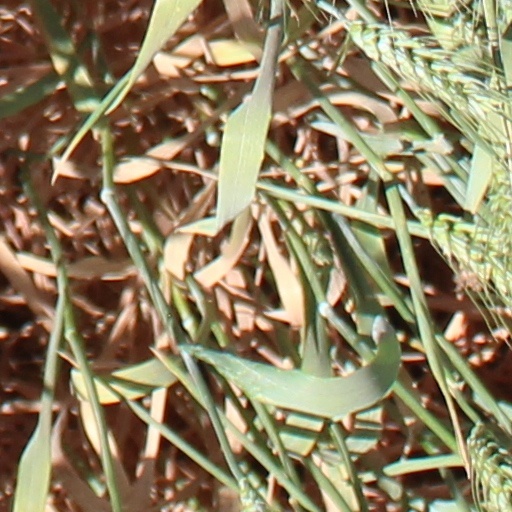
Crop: wheat